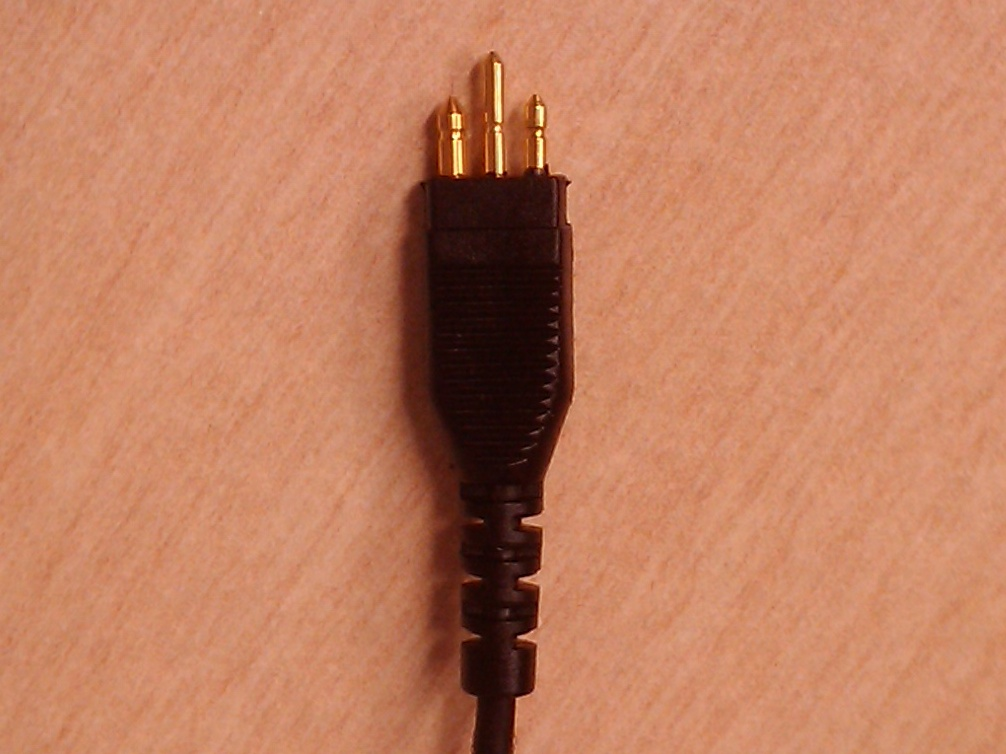
A Direct Audio Input (DAI) connector, as used in hearing aids. Supposed pinout (left to right): ground, VDD, signal
Specialty: audiology / speech-language pathology
Image credit: Phyreskull (Dave Ingram)